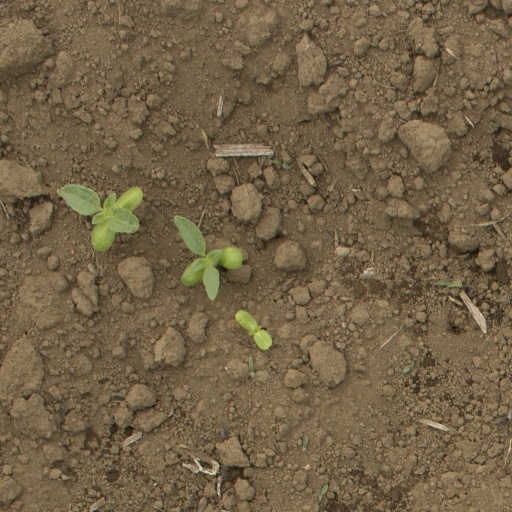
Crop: Jerusalem artichoke